SS London (1864)

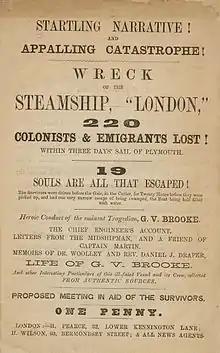
1866 pamphlet describing the disaster

Three main factors were attributed to the sinking of "London" by the subsequent inquiry by the Board of Trade: firstly, the decision by Captain Martin to return to Plymouth, as it is believed the ship had passed the worst of the weather conditions and by turning back the "London" re-entered the storm; secondly, the ship was overloaded with 345 tons of railway iron; and finally, the 50 tons of coal which was stored above deck, which after the decks were washed by waves blocked the scupper holes, which prevented drainage of the seawater.